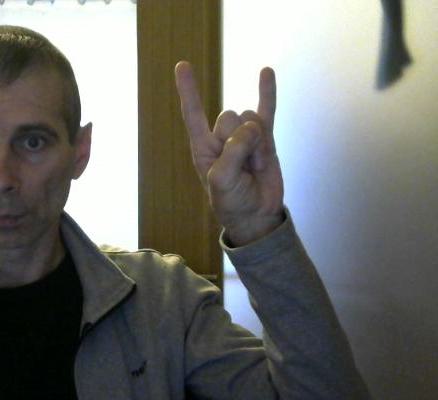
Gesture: rock